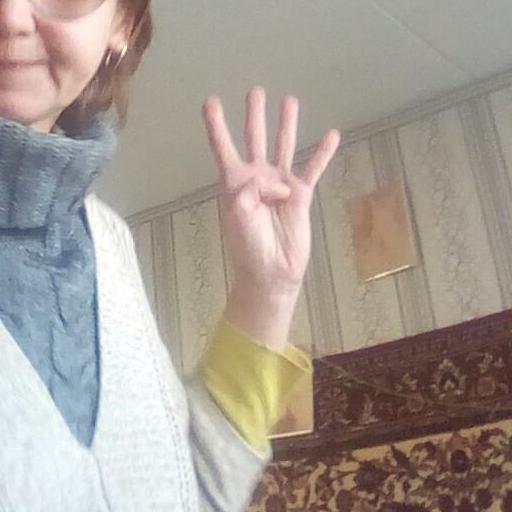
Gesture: four